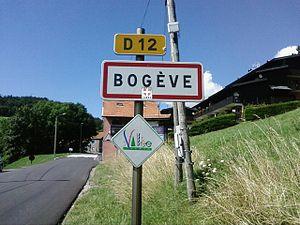
Panneau d'entrée dans le village de Bogève
Bogève est une commune française située dans le département de la Haute-Savoie, en région Auvergne-Rhône-Alpes.